Ivan Dmitrevsky

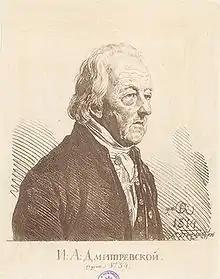

Ivan Afanasyevich Dmitrevsky (February 28, 1734 in Yaroslavl – October 27, 1821 in Saint Petersburg) is generally regarded as the most influential actor of Russian Neoclassicism and "Russia's first great tragedian".